Zaynab bint Ali

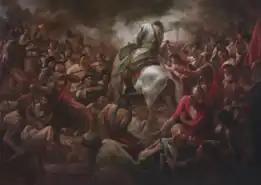
"The Skies Fell" is an oil painting by Hassan Rouholamin that portrays the final hours of Husayn's life.

When Husayn's last remaining warrior fell, the Umayyad army converged on the lone imam, who nevertheless fought until the end. Before he left for the battlefield one last time, a common Karbala narrative holds that Zaynab kissed Husayn on behalf of their mother Fatima to fulfill her wish, and that Husayn asked Zaynab not to lament after his imminent death. When the wounded Husayn finally fell from his horse and was surrounded, Zaynab is said to have run towards him, beseeching Ibn Sa'd to spare her brother's life. The Umayyad commander ignored her request.